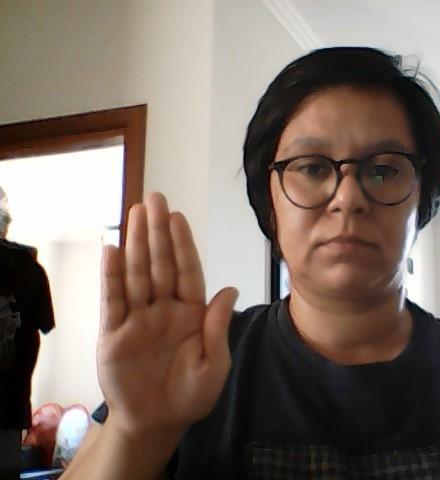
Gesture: stop